Infirmary Building, Missouri State Hospital Number 3

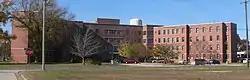

Infirmary Building, Missouri State Hospital Number 3, also known as the Nevada State Hospital, is a historic hospital building located at Nevada, Vernon County, Missouri. It was built in 1937, as a Public Works Administration (PWA) project. It is an X-shaped Kirkbride Plan building and consists of a four-story central block with four three- and four-story wings. The building is of reinforced concrete construction, faced in red brick, and is in the Modernist style.